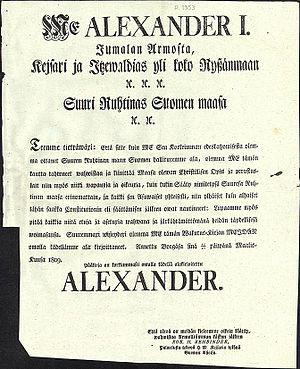
La Diète de Porvoo est l'assemblée législative convoquée pour établir la Grande Principauté de Finlande, en 1809. Elle est l'héritière des pouvoirs du Parlement suédois